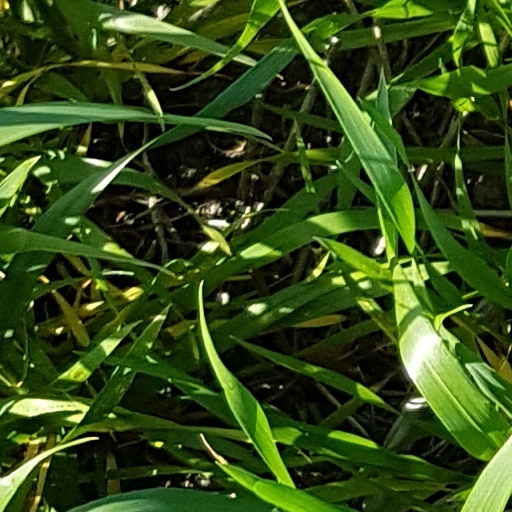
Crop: wheat